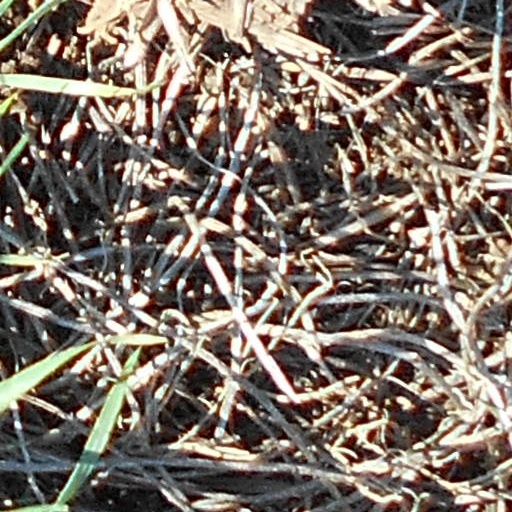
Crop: wheat